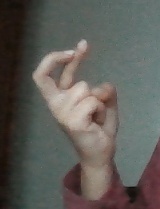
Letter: zay